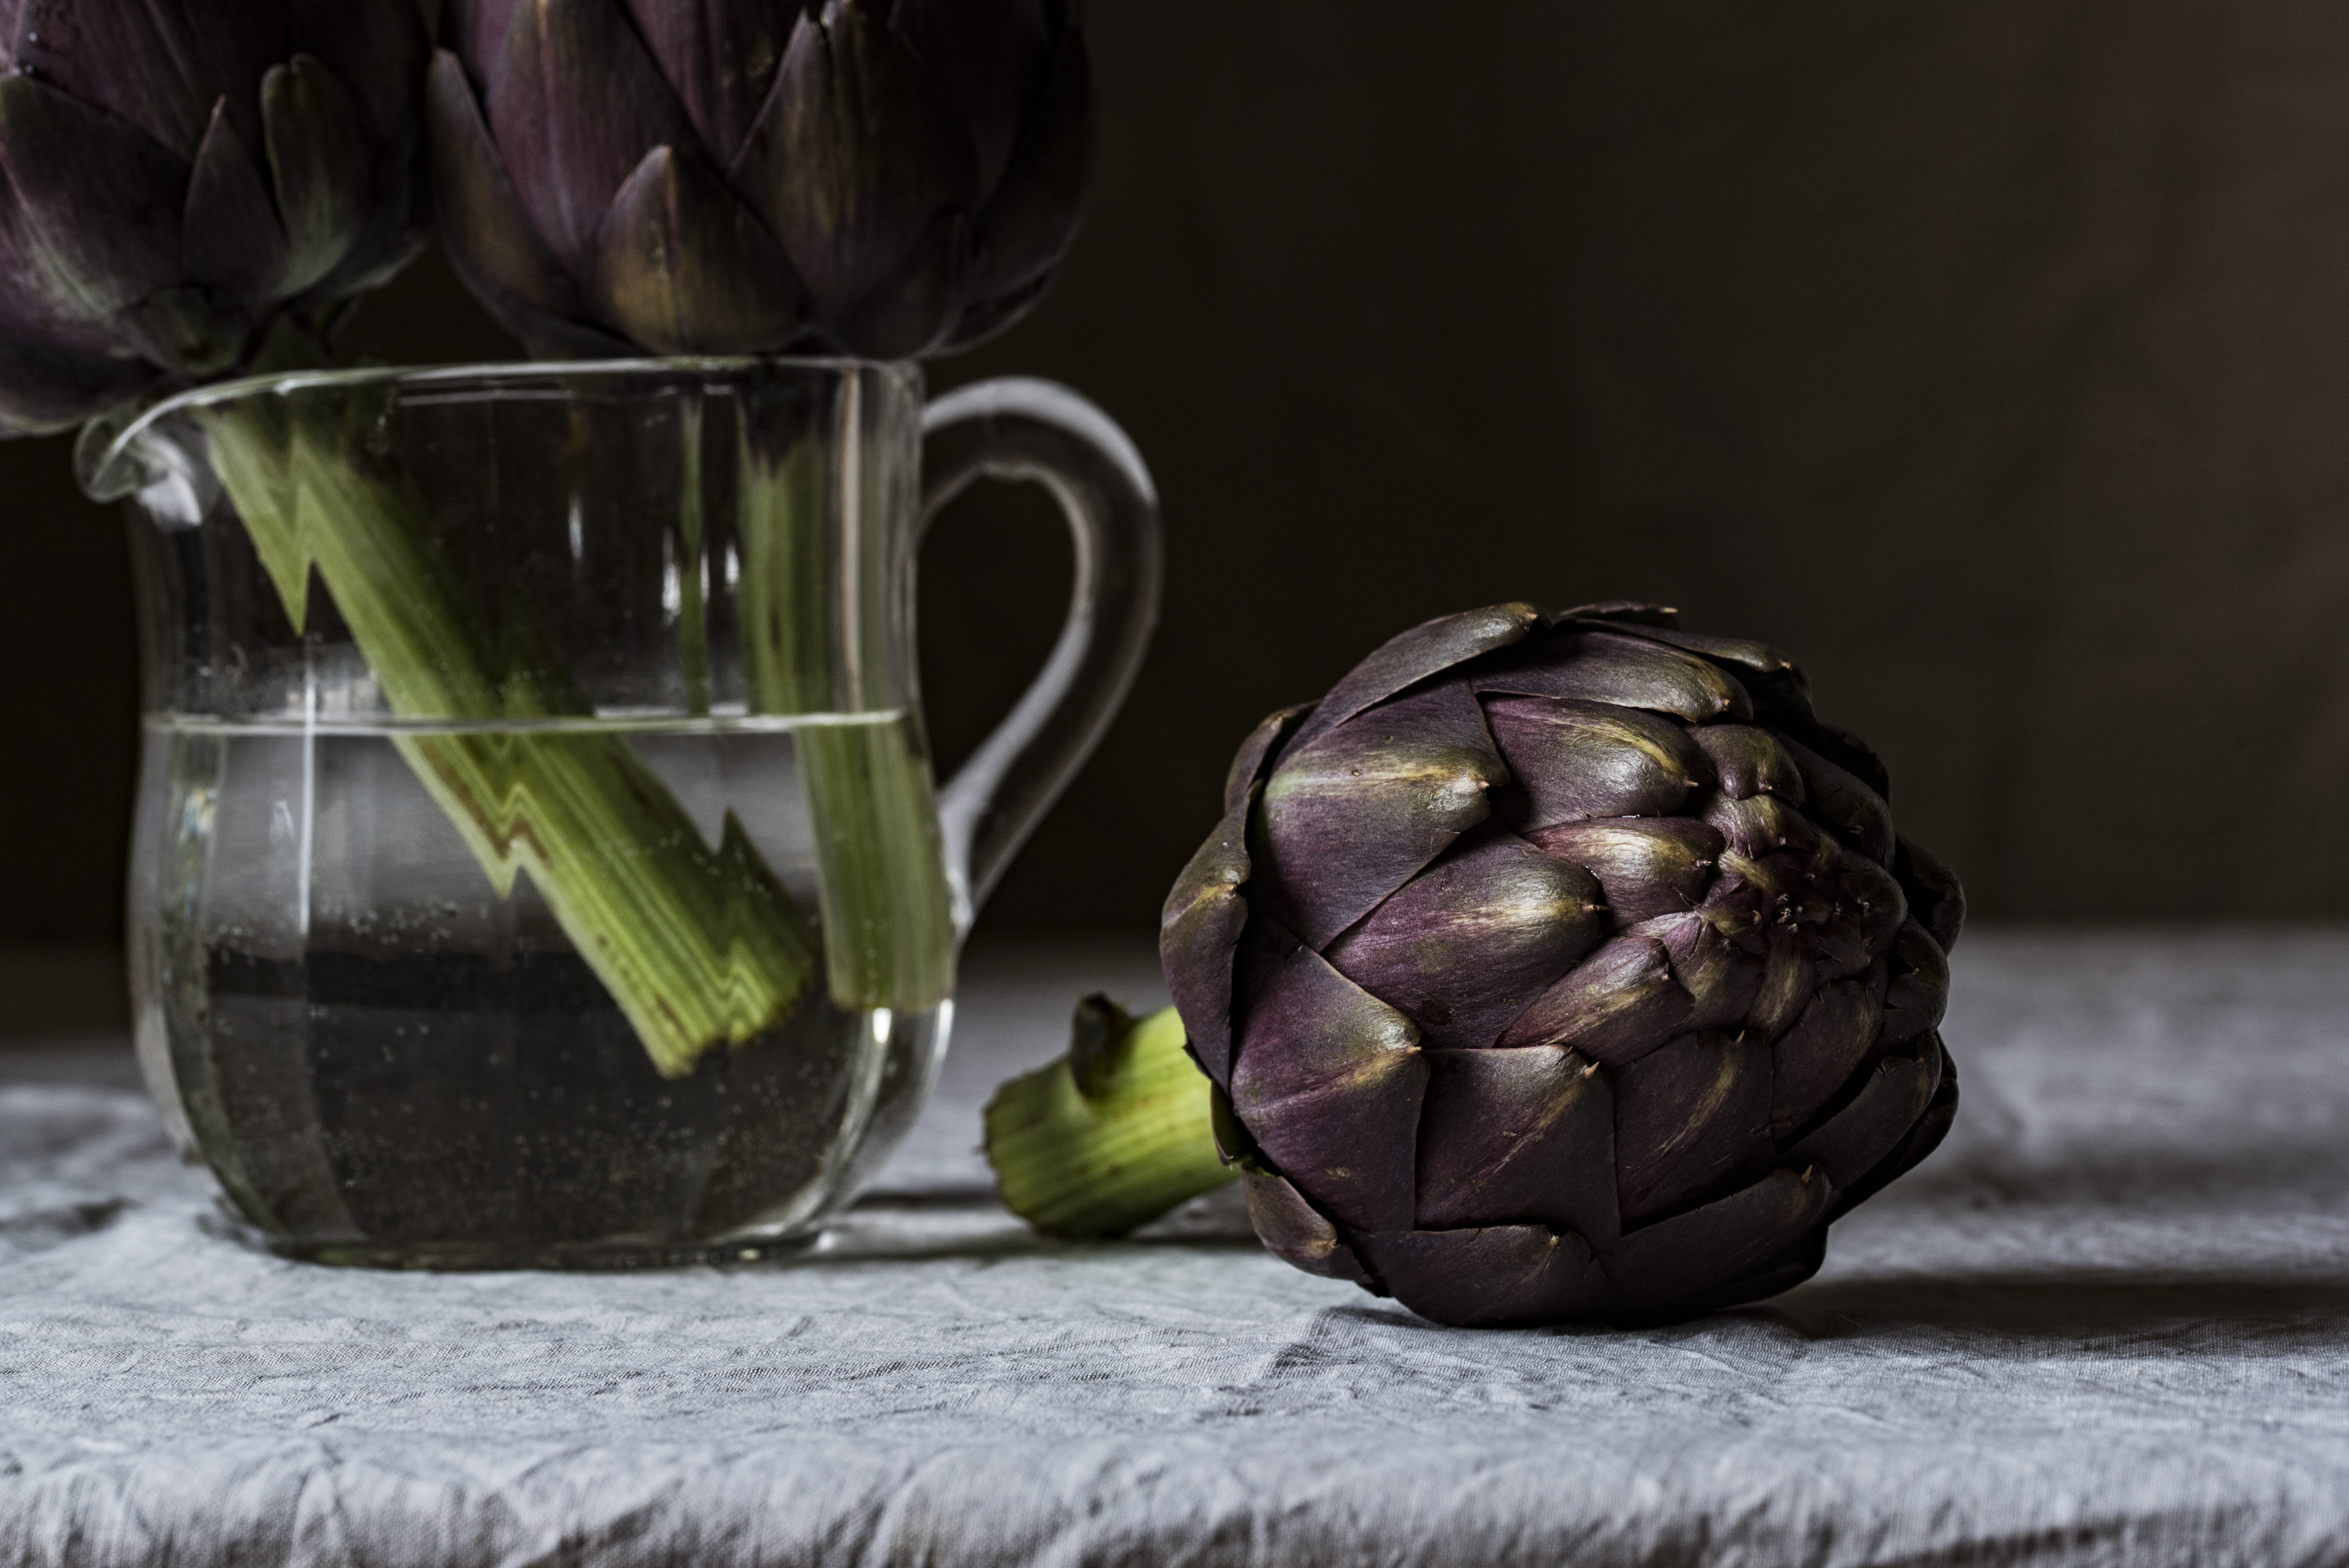
plant, flower, glass, food, cooking, produce, vegetable, kitchen, still life, material, vegetables, thistle, flowering plant, daisy family, artichokes, still life photography, land plant